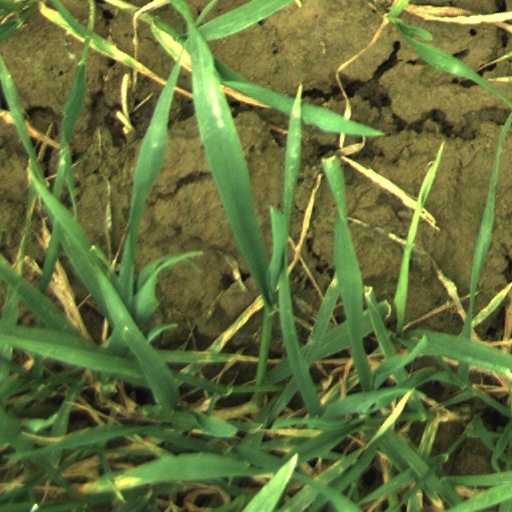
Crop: wheat